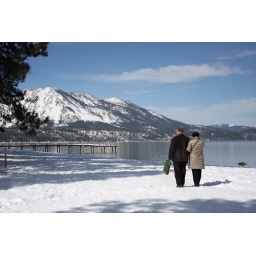
&amp;quot;They are so cute together. He got a nice green bag too.&amp;quot; by nancy